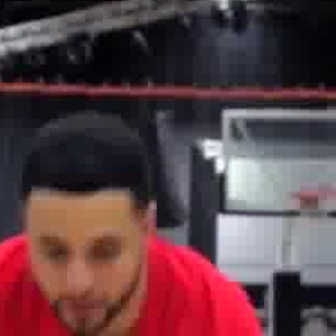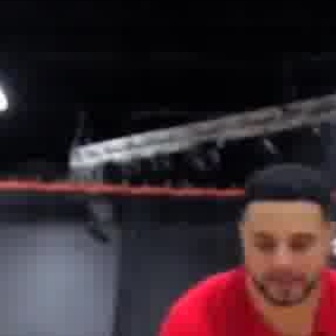
  Please identify the target specified by the bounding box [27,222,135,331] in the first image and locate it in the second image. Return the coordinates in [x_min,y_min,x_max,y_max] format.
Answer: [240,219,323,301]